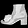
Label: Ankle boot